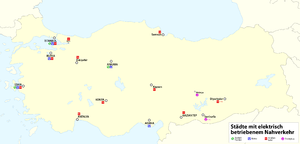
Carte des réseaux de transports en commun de la Chine avec systèmes métro, métro léger, tramway ou trolleybus (mai 2016)